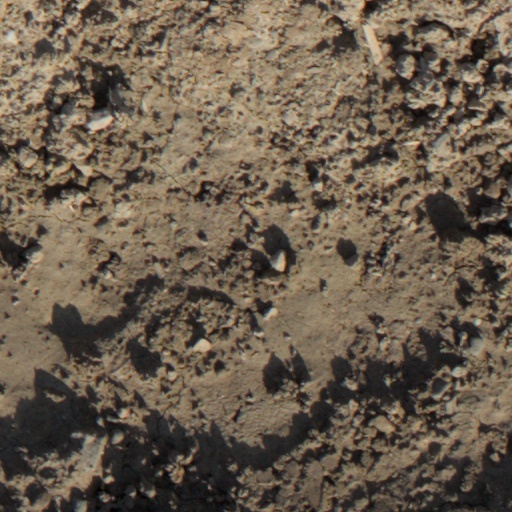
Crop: wheat